Van Wijngen International

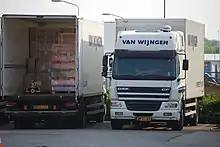

The head office of Van Wijngen International is located on the industrial terrain in Hazeldonk, Breda. A second office has French employees and is based in Valenciennes, France.